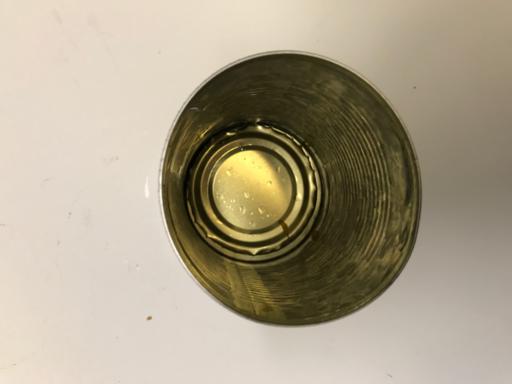
Waste category: metal